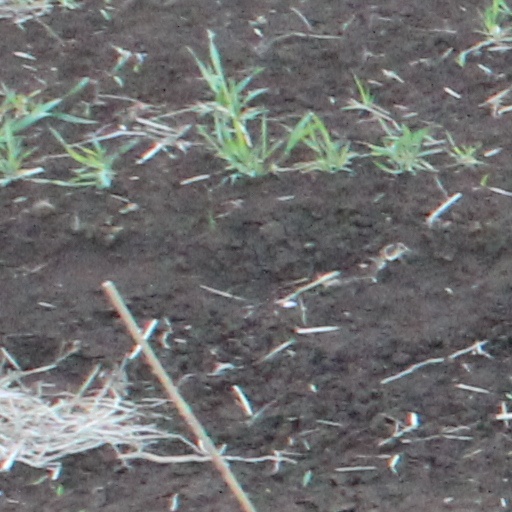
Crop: wheat